Battle of Ekeren

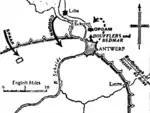
Map showing the movements of the various armies.

Had this situation lasted only a short while, and had the Anglo-Dutch forces been able to keep the enemy occupied elsewhere, the danger to Obdam would have been relatively minor. However, although Coehoorn and Sparre did attack and capture the Spanish lines at Stekene near Hulst on 27 June, the main army under Marlborough and Ouwerkerk started its diversion too early. By the end of June, the army had already stripped the area around Maastricht and Liège bare to supply itself and would therefore have to move elsewhere. They warned Obdam on 29 June that Villeroy had taken advantage of this to send Duke of Boufflers with part of the French army to link up with the Spanish near Antwerp, under the Marquis of Bedmar. Obdam moved the baggage to safety in time, but, as the French march was expected to take longer than it did, the positions which his army occupied were not yet abandoned when Boufflers arrived. After an exceptionally long march of 55 kilometers (34 miles), the 1,500 grenadiers and 30 squadrons of Boufflers already joined the 28 battalions and 19 squadrons of Bedmar at around midnight, growing the Franco-Spanish force Obdam now faced to some 24,000 men.